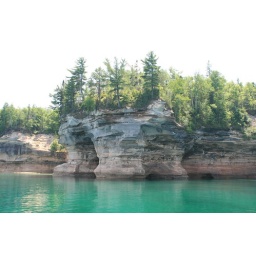
The water is so amazingly clear in Lake Superior and cold.